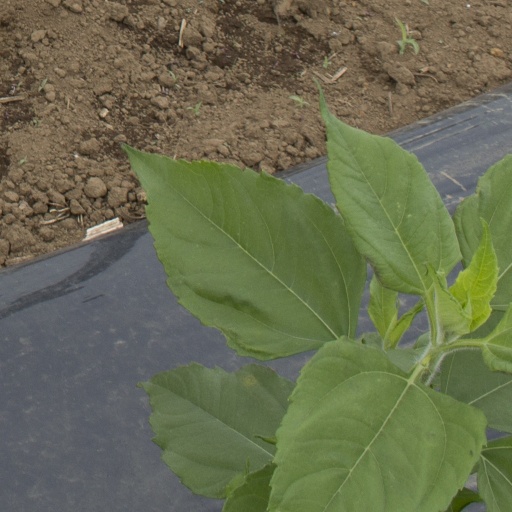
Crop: Jerusalem artichoke